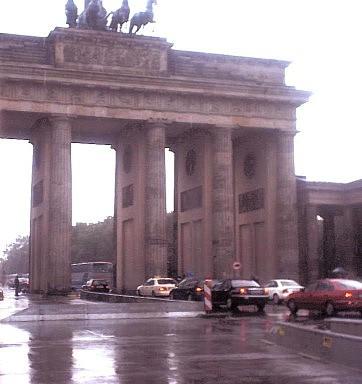
Weather: rain or strom